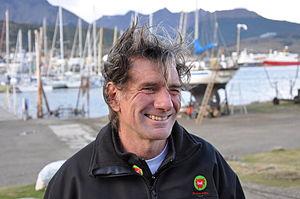
Kito de Pavant en 2011 à Ushuaia
Kito de Pavant, de son vrai nom Christophe Fourcault de Pavant, est un navigateur français né le 23 février 1961 à Saint-Pardoux-la-Rivière.